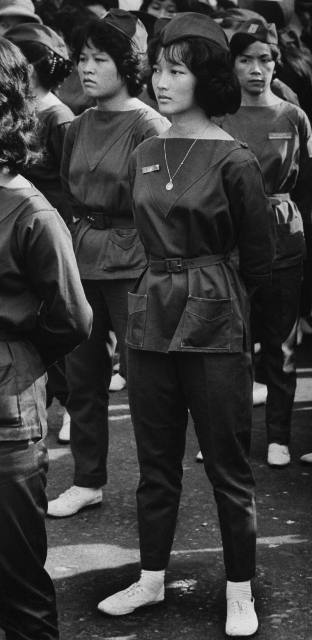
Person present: Yes